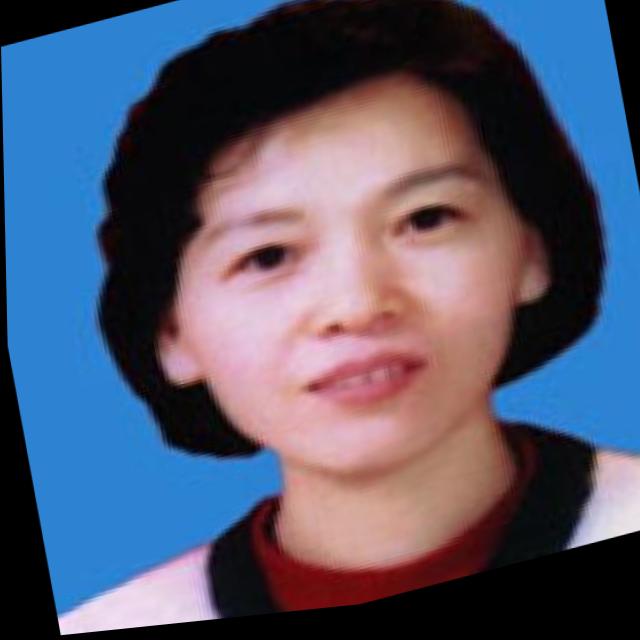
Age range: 21-44